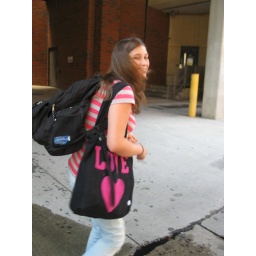
bag girl in motion